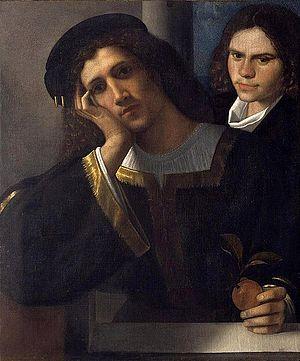
Le musée national du Palais de Venise est un musée de Rome, situé dans le palais de Venise. Propriété du ministère pour les Biens et Activités culturels depuis décembre 2014, il est - avec la Bibliothèque d'archéologie et d'histoire de l'art également située à l'intérieur du bâtiment - l'un des 43 musées du Polo museale del Lazio. L'entrée est située Piazza Venezia.
Le Double Portrait est une peinture à l'huile sur toile de 80 × 75 cm, attribuée à Giorgione, datant de 1502. Elle est conservée au Musée national du Palazzo Venezia à Rome.